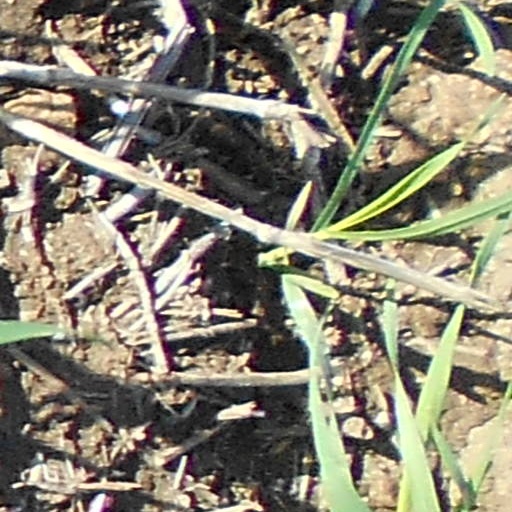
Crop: wheat